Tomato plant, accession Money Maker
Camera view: tilt-top (135 deg); turntable rotation: 0 degrees
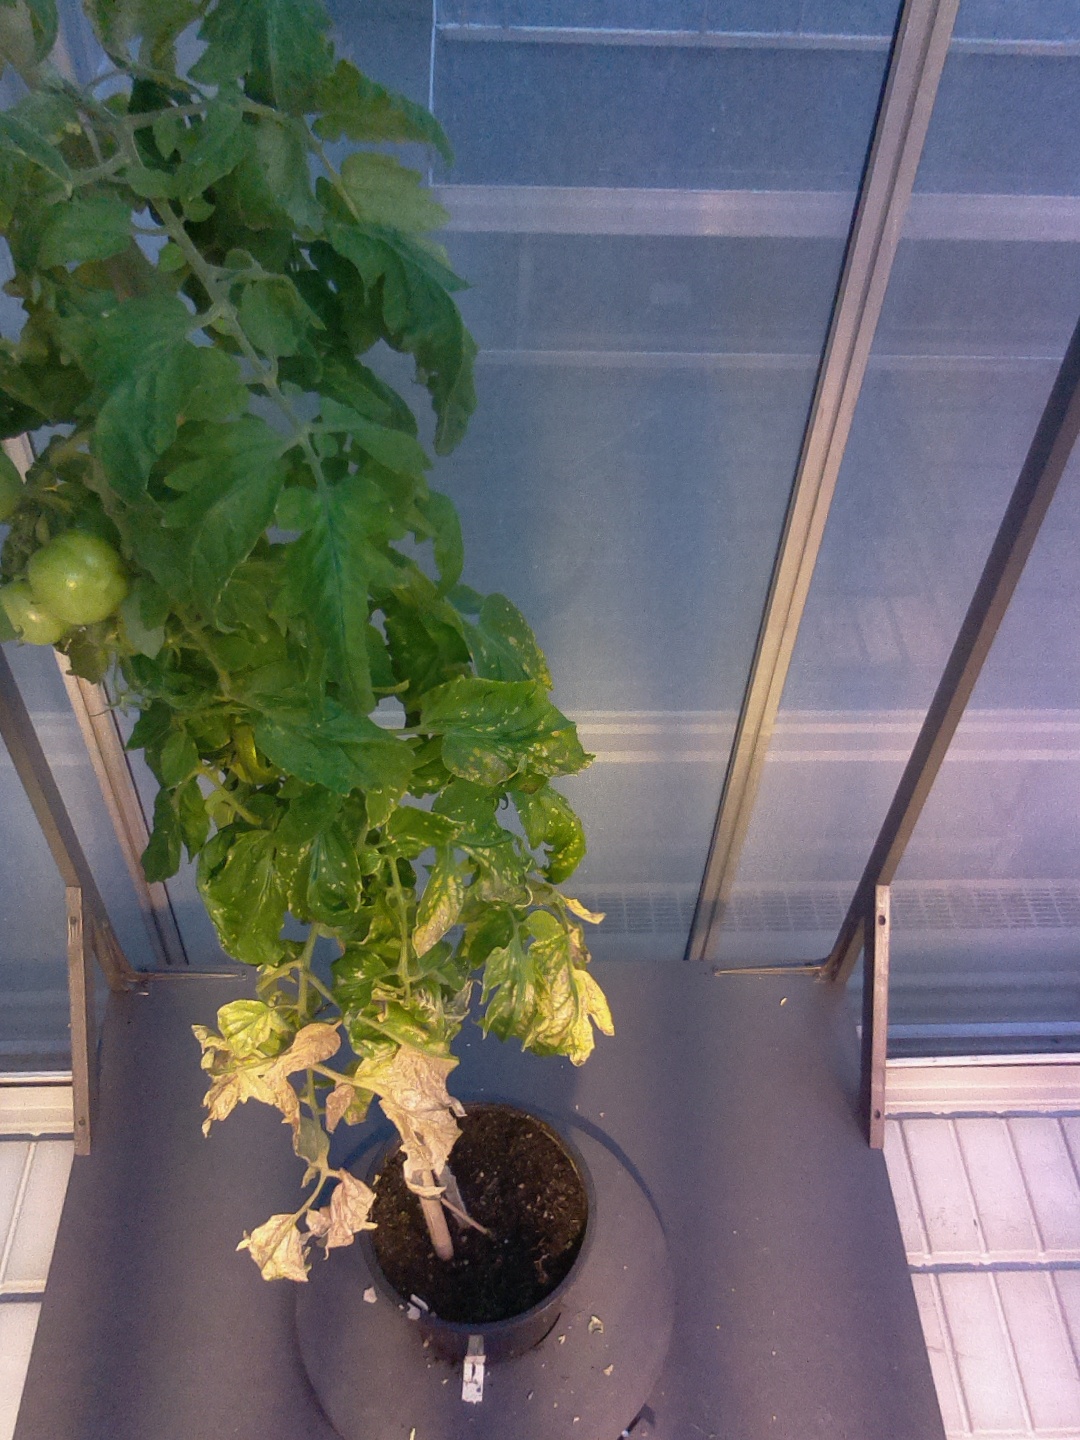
BBCH growth stage 78: 80% -90% of final fruit size